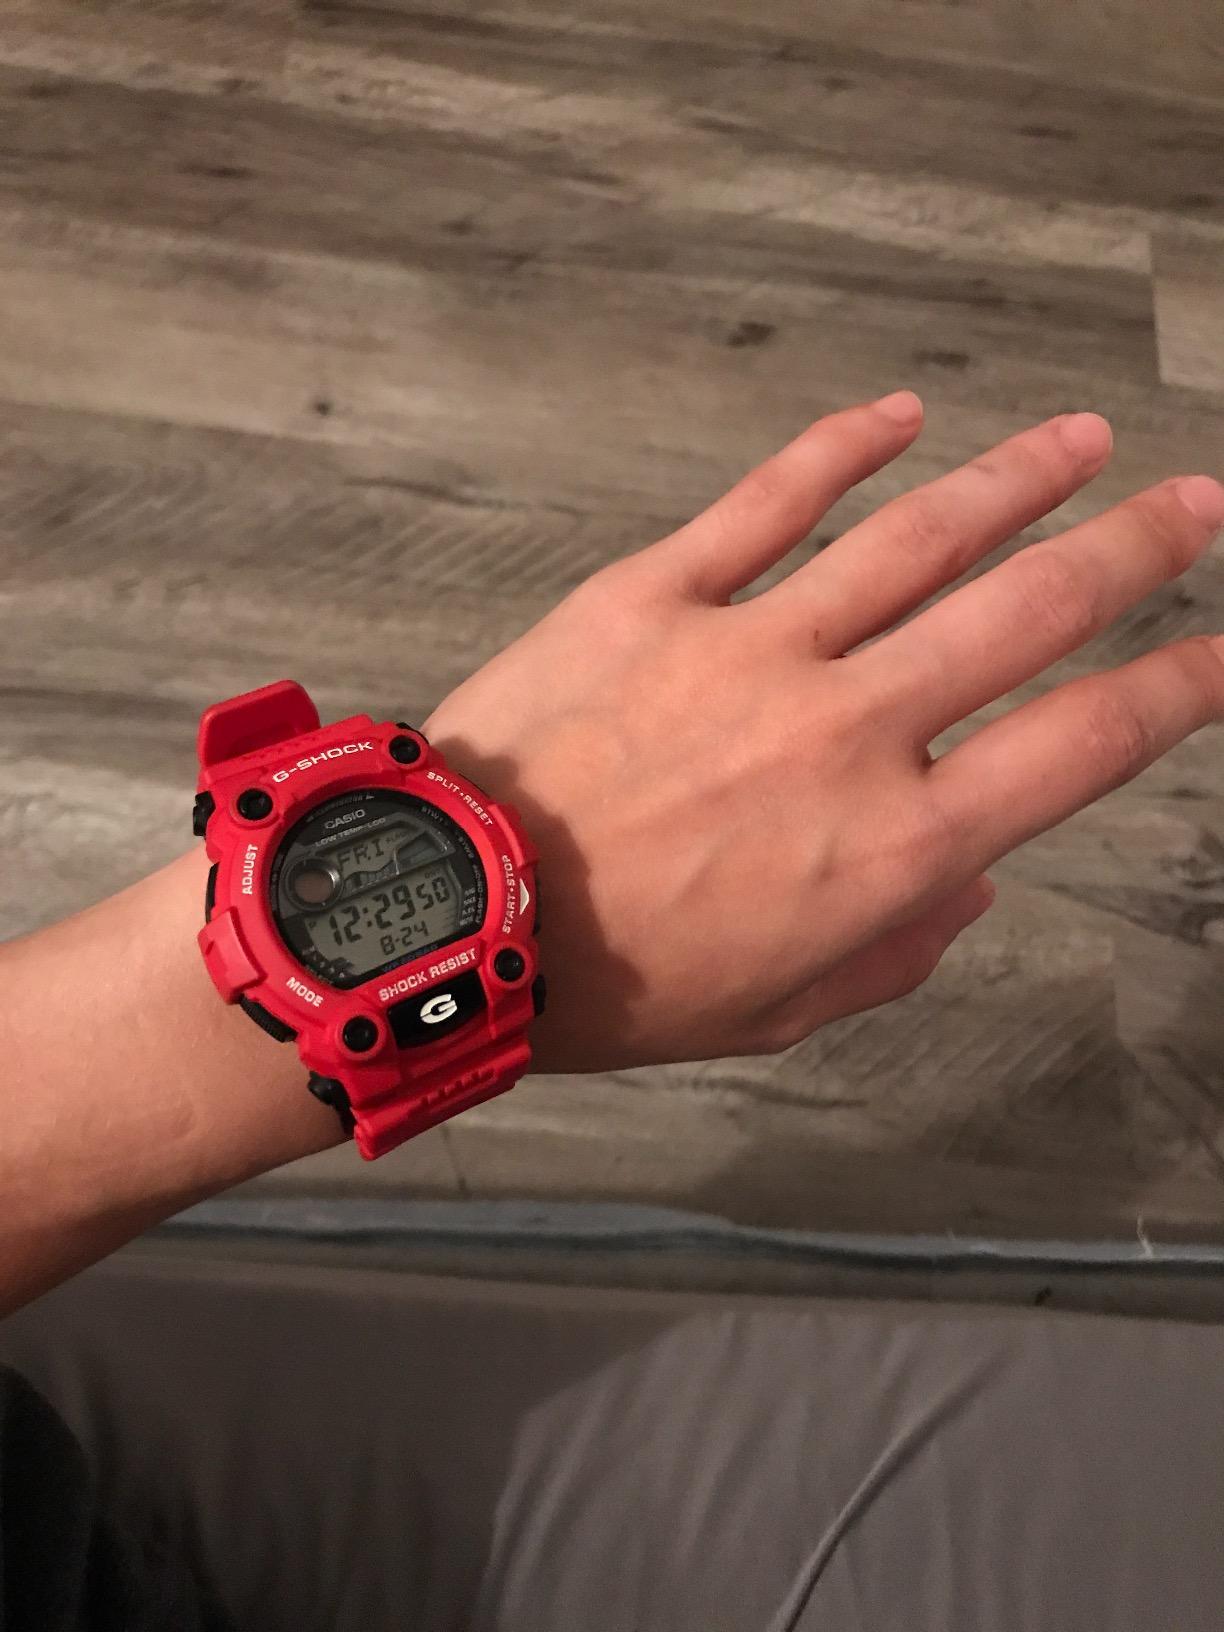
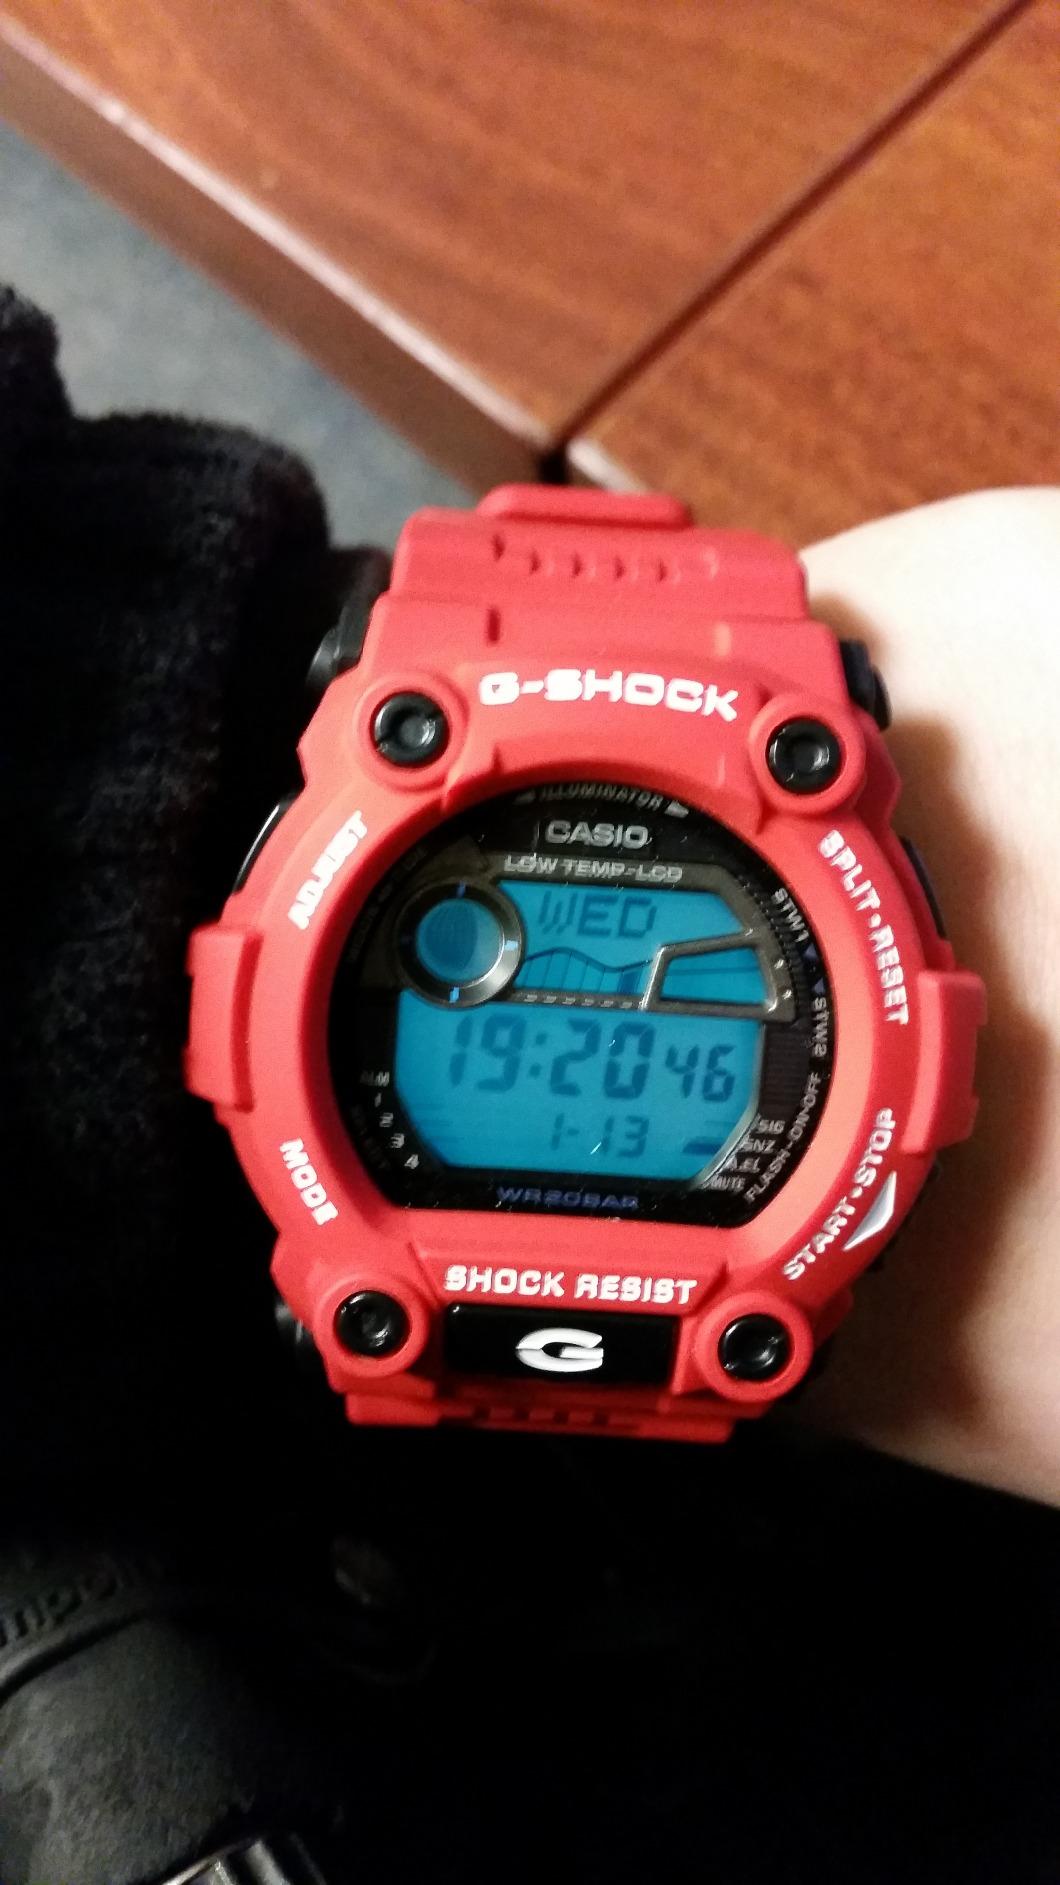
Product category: accessories_watch
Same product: yes